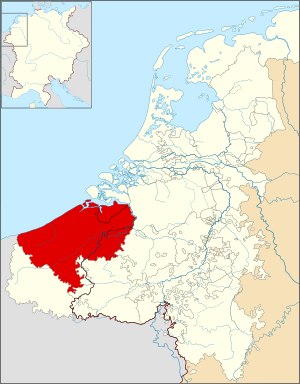
Grevskabet Flandern
Grevskabets beliggenhed.
Grevskabet Flandern var et historisk grevskab i Nederlandene.